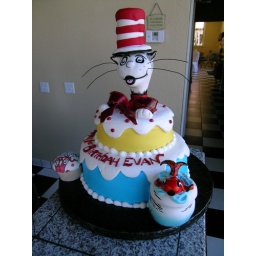
cat in the hat cake